The Idle Mermaid

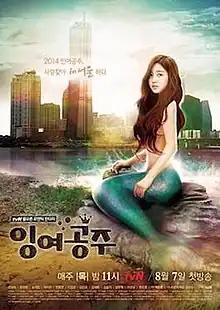
Promotional poster for "The Idle Mermaid"

The Idle Mermaid is a 2014 South Korean romantic comedy television series starring Jo Bo-ah, On Joo-wan, Song Jae-rim, and Park Ji-soo. A modern retelling of the 1837 fairy tale "The Little Mermaid" by Hans Christian Andersen, it aired on tvN from August 7 to October 9, 2014 on Thursdays at 23:00. Originally slated to run for 14 episodes, the total number of episodes was reduced to 10. The series inspired an unofficial Indonesian adaptation called "Mermaid in Love".